Piezoresponse force microscopy

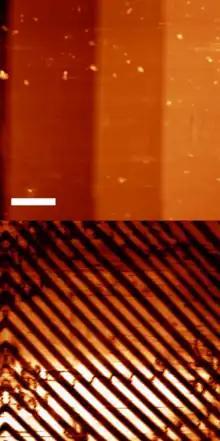
PFM of BaTiO single crystal showing simultaneously acquired topography (top) and domain structure (bottom). The scale bar is 10 μm

Piezoresponse force microscopy (PFM) is a variant of atomic force microscopy (AFM) that allows imaging and manipulation of piezoelectric/ferroelectric materials domains. This is achieved by bringing a sharp conductive probe into contact with a ferroelectric surface (or piezoelectric material) and applying an alternating current (AC) bias to the probe tip in order to excite deformation of the sample through the converse piezoelectric effect (CPE). The resulting deflection of the probe cantilever is detected through standard split photodiode detector methods and then demodulated by use of a lock-in amplifier (LiA). In this way topography and ferroelectric domains can be imaged simultaneously with high resolution.